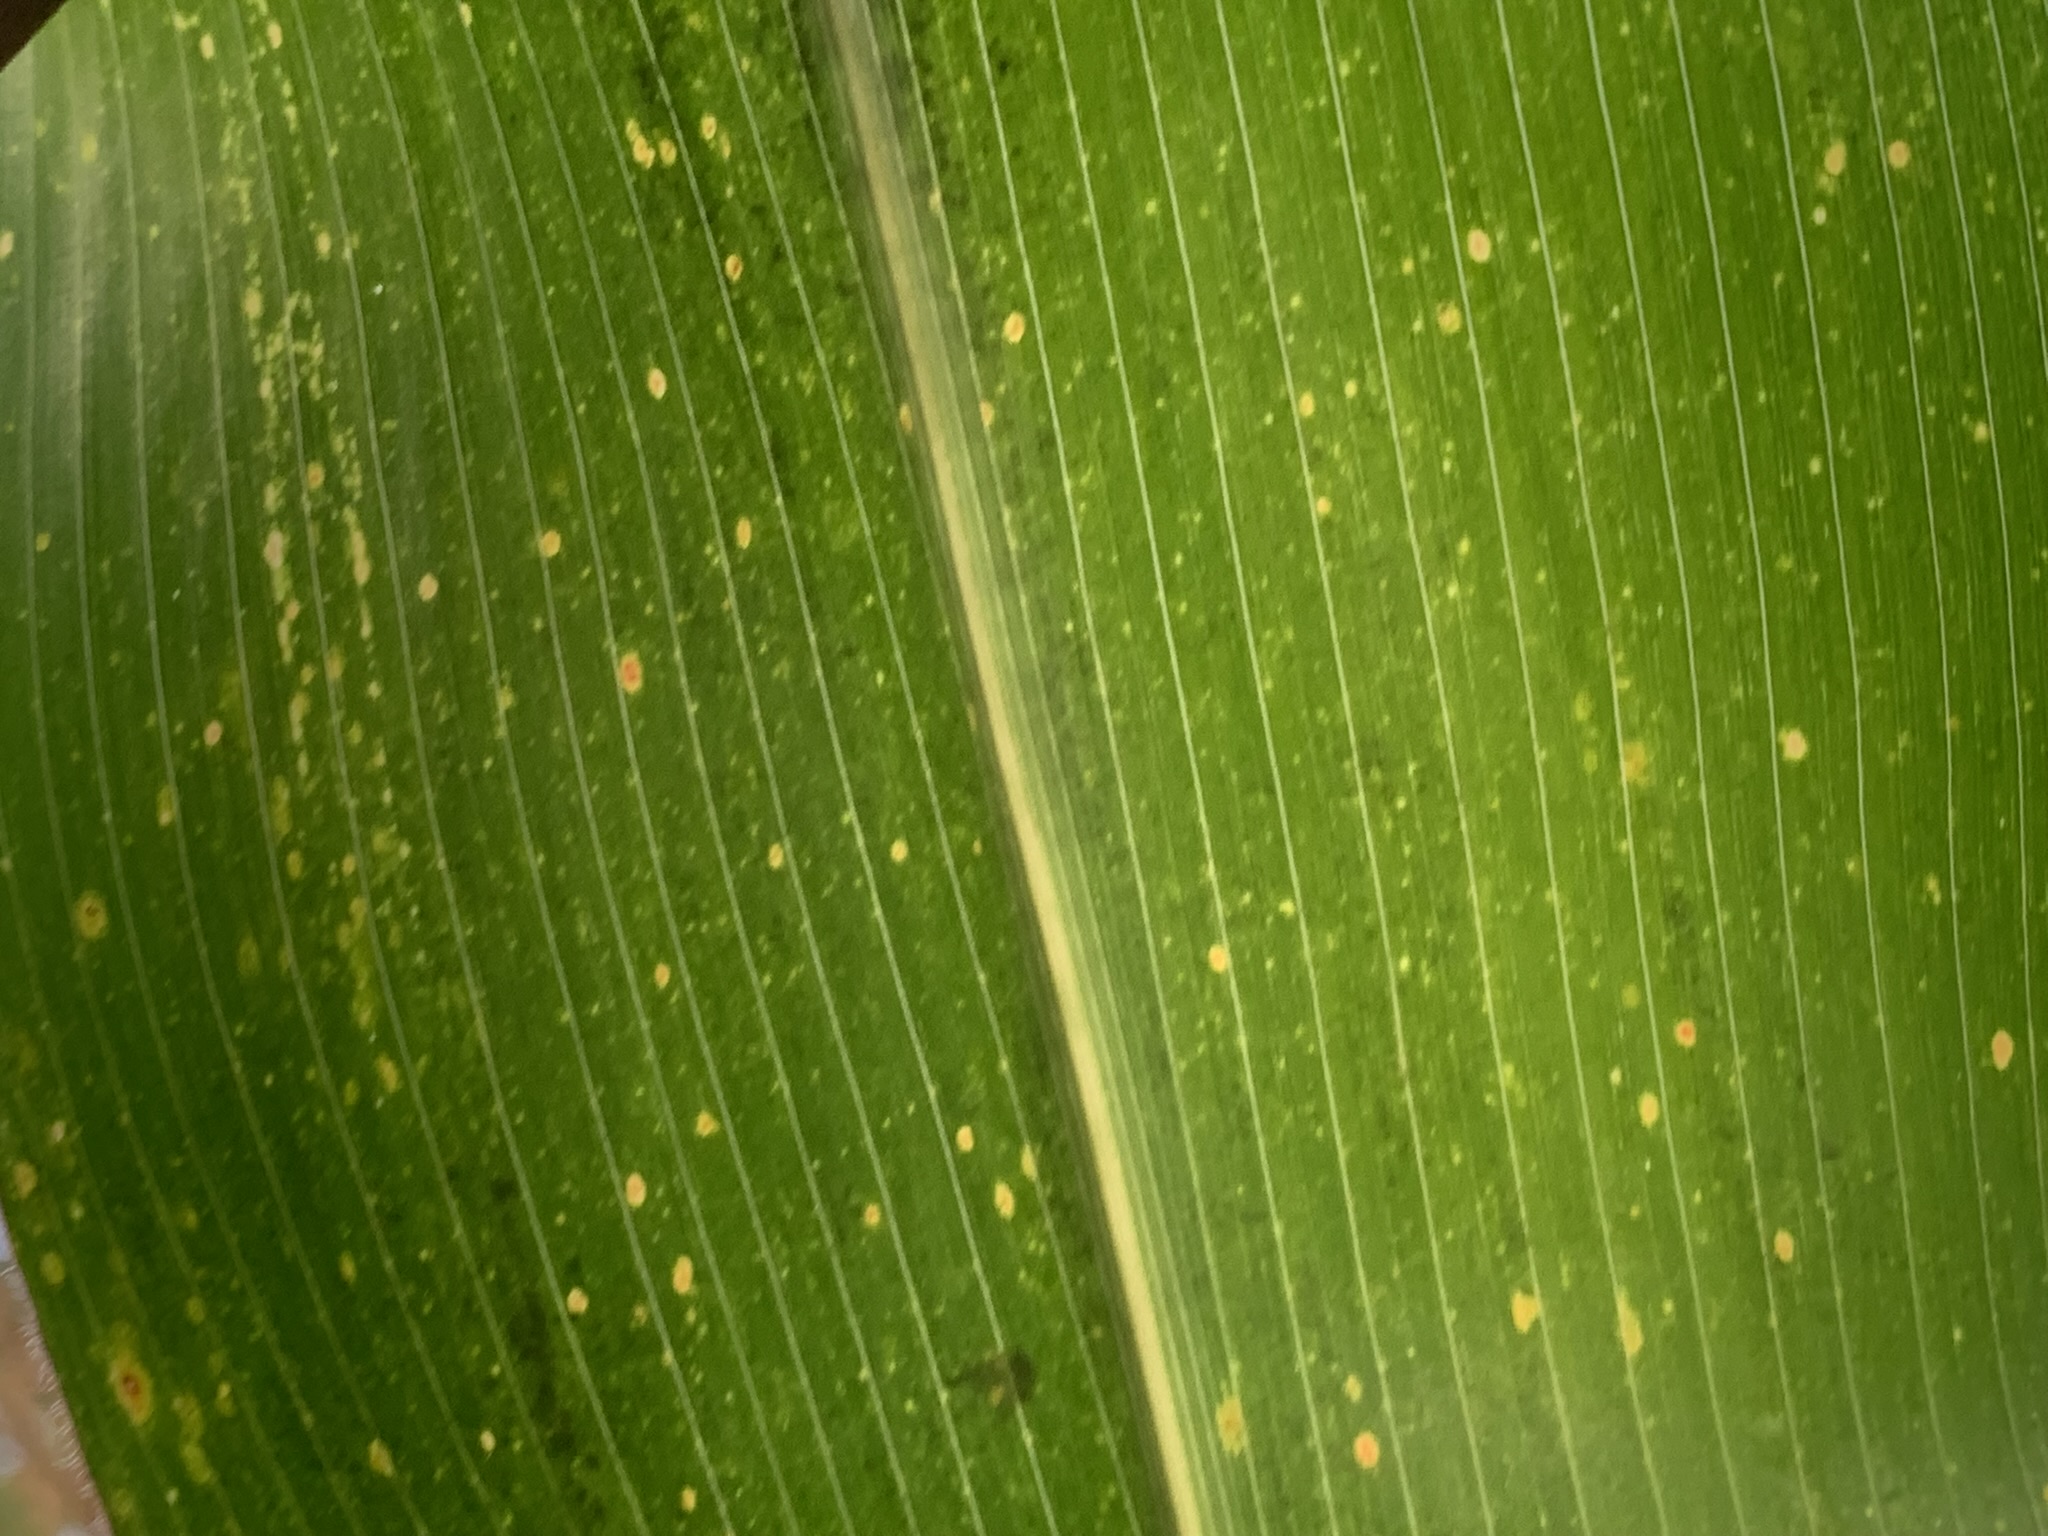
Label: MLN